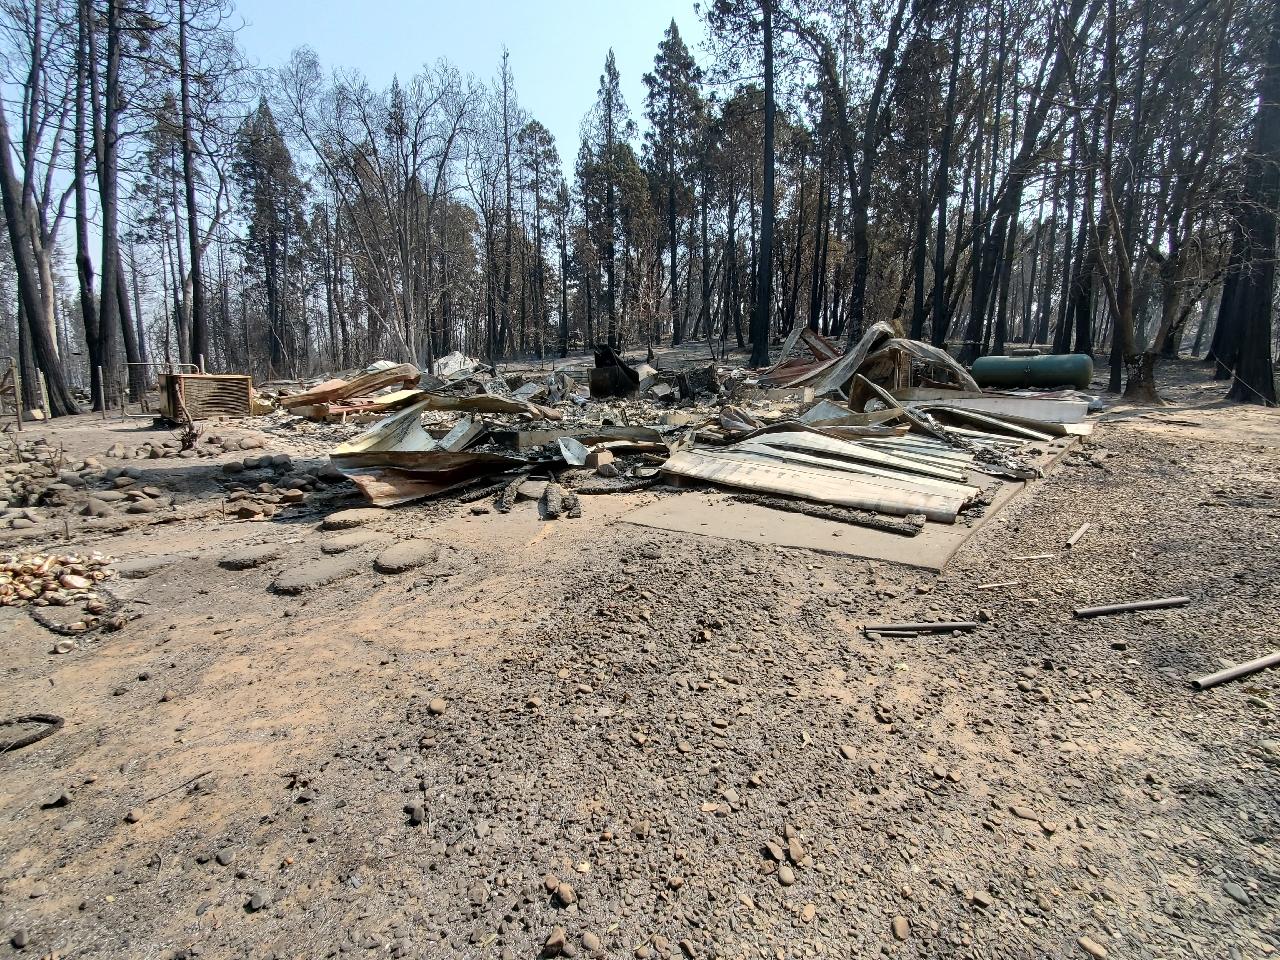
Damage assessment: destroyed